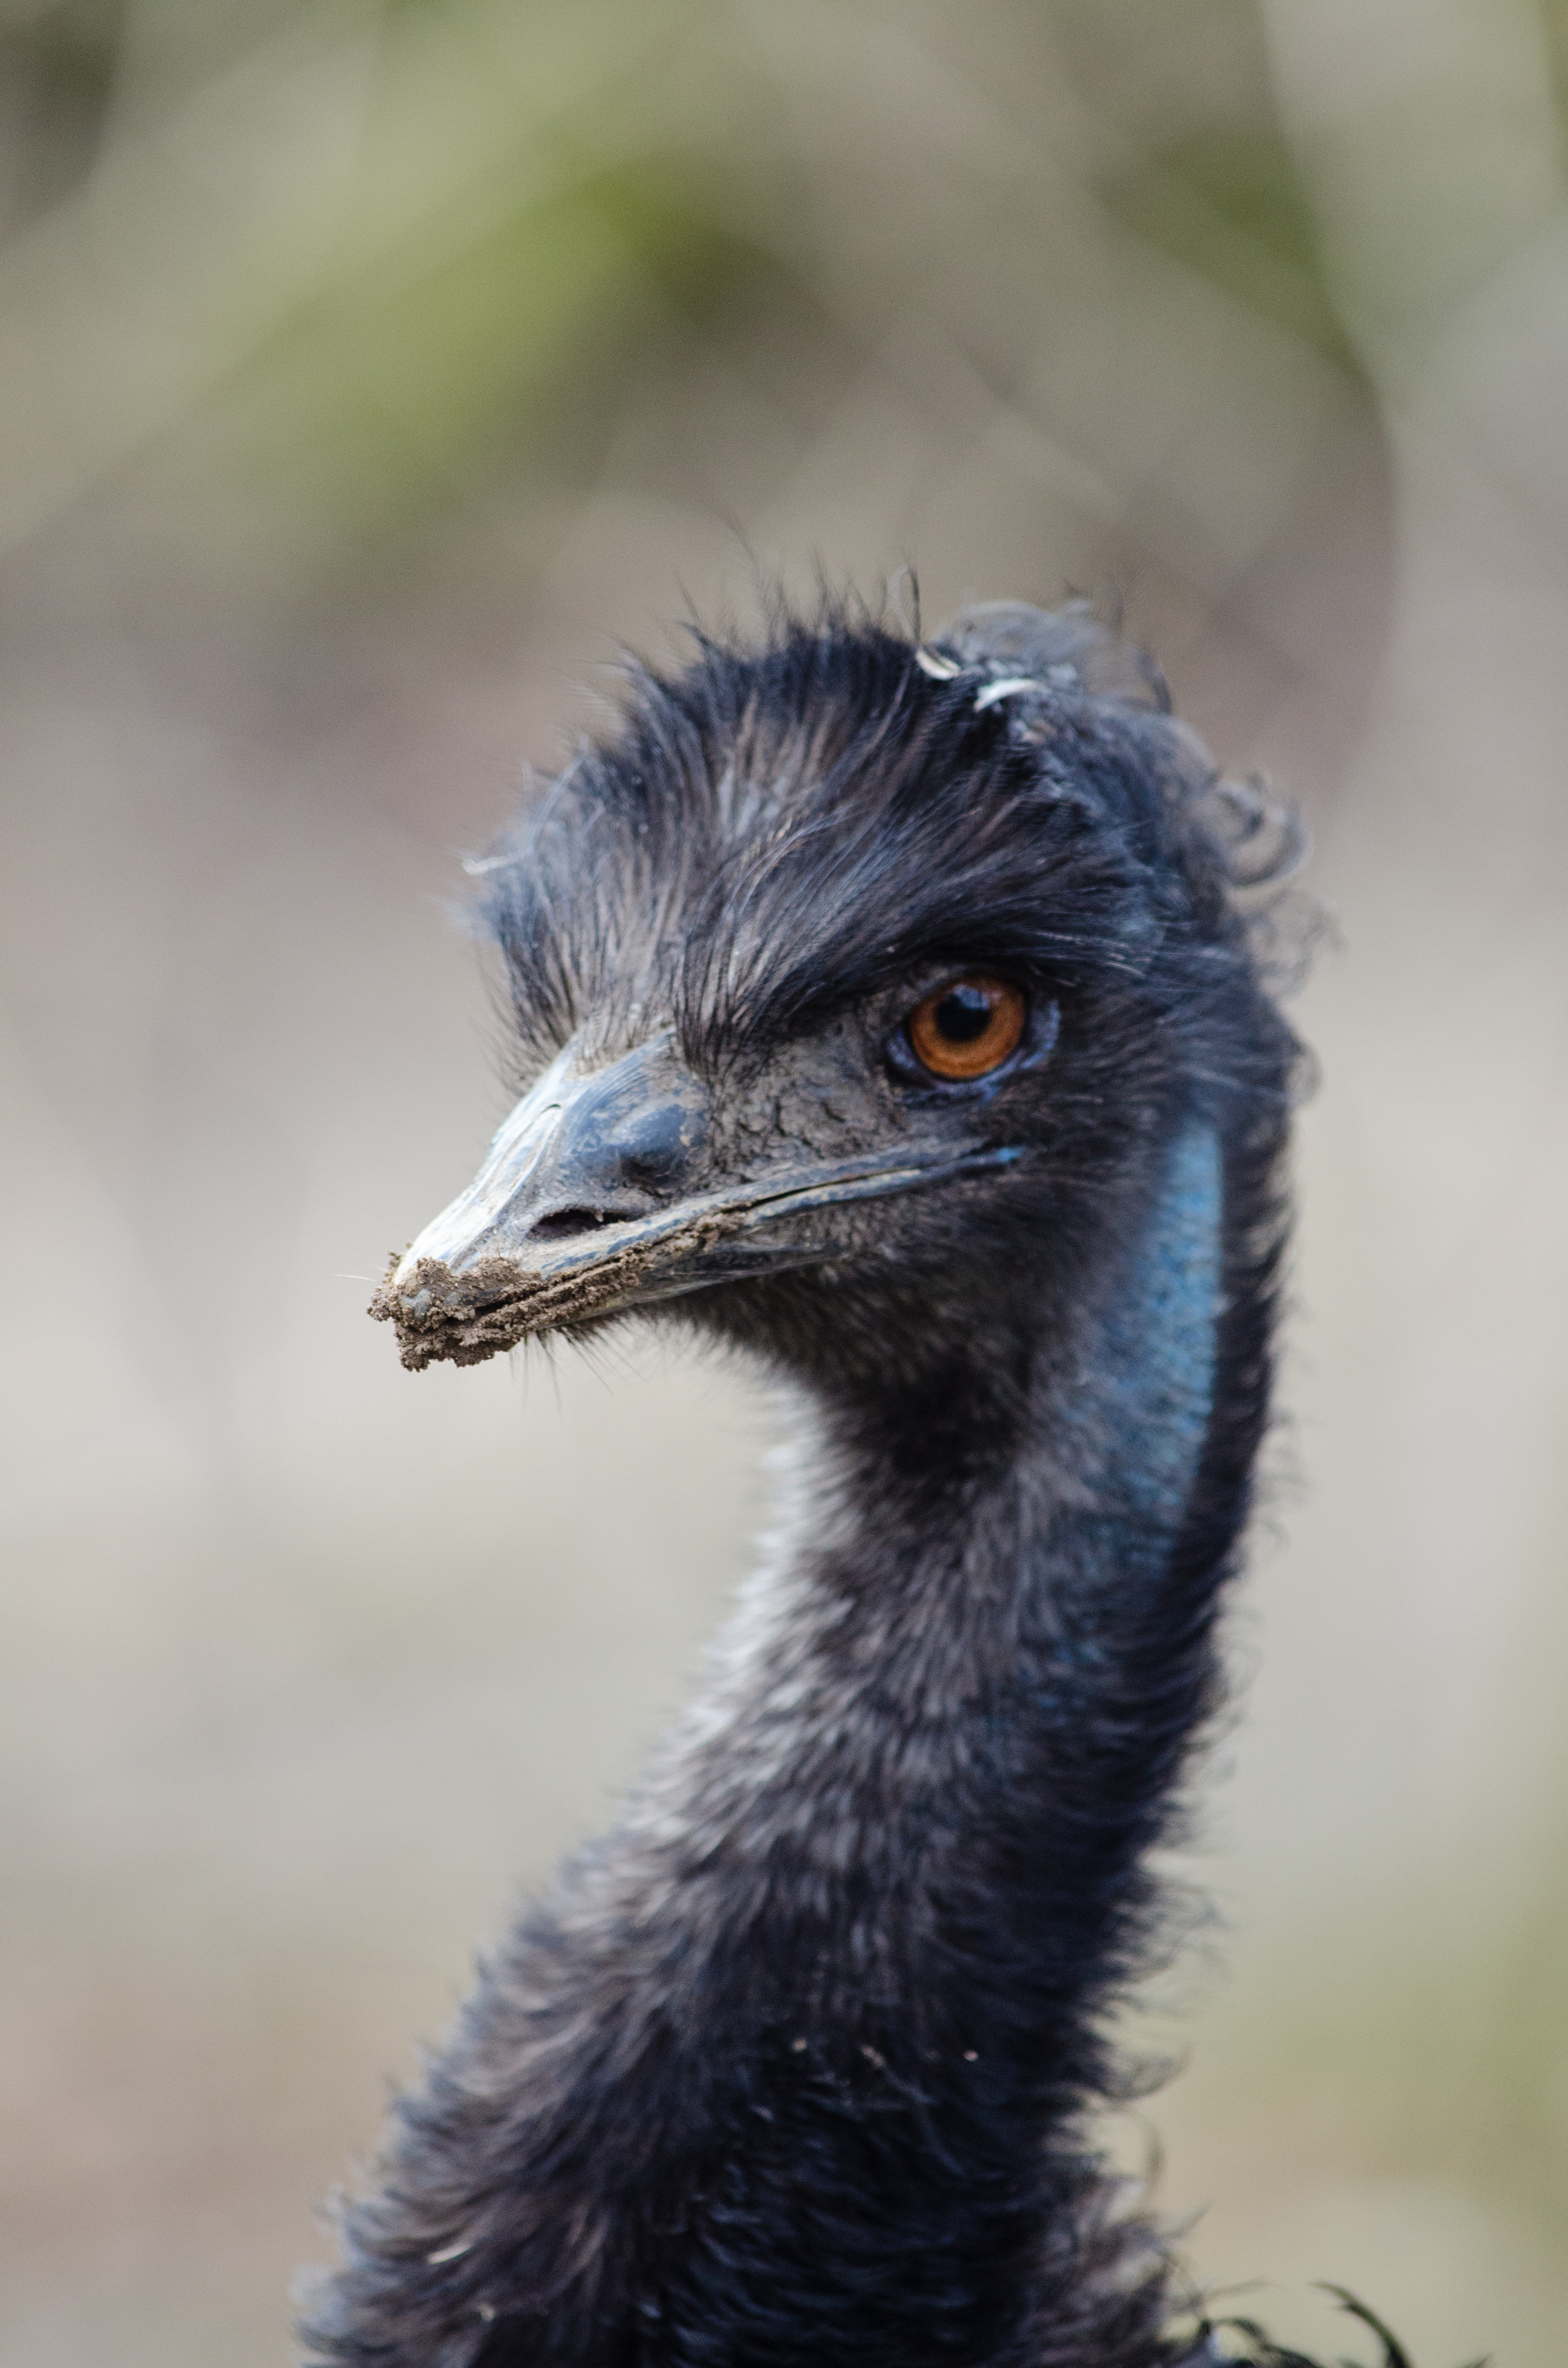
bird, wildlife, beak, ostrich, fauna, close up, emu, vertebrate, ratite, flightless bird, casuariiformes